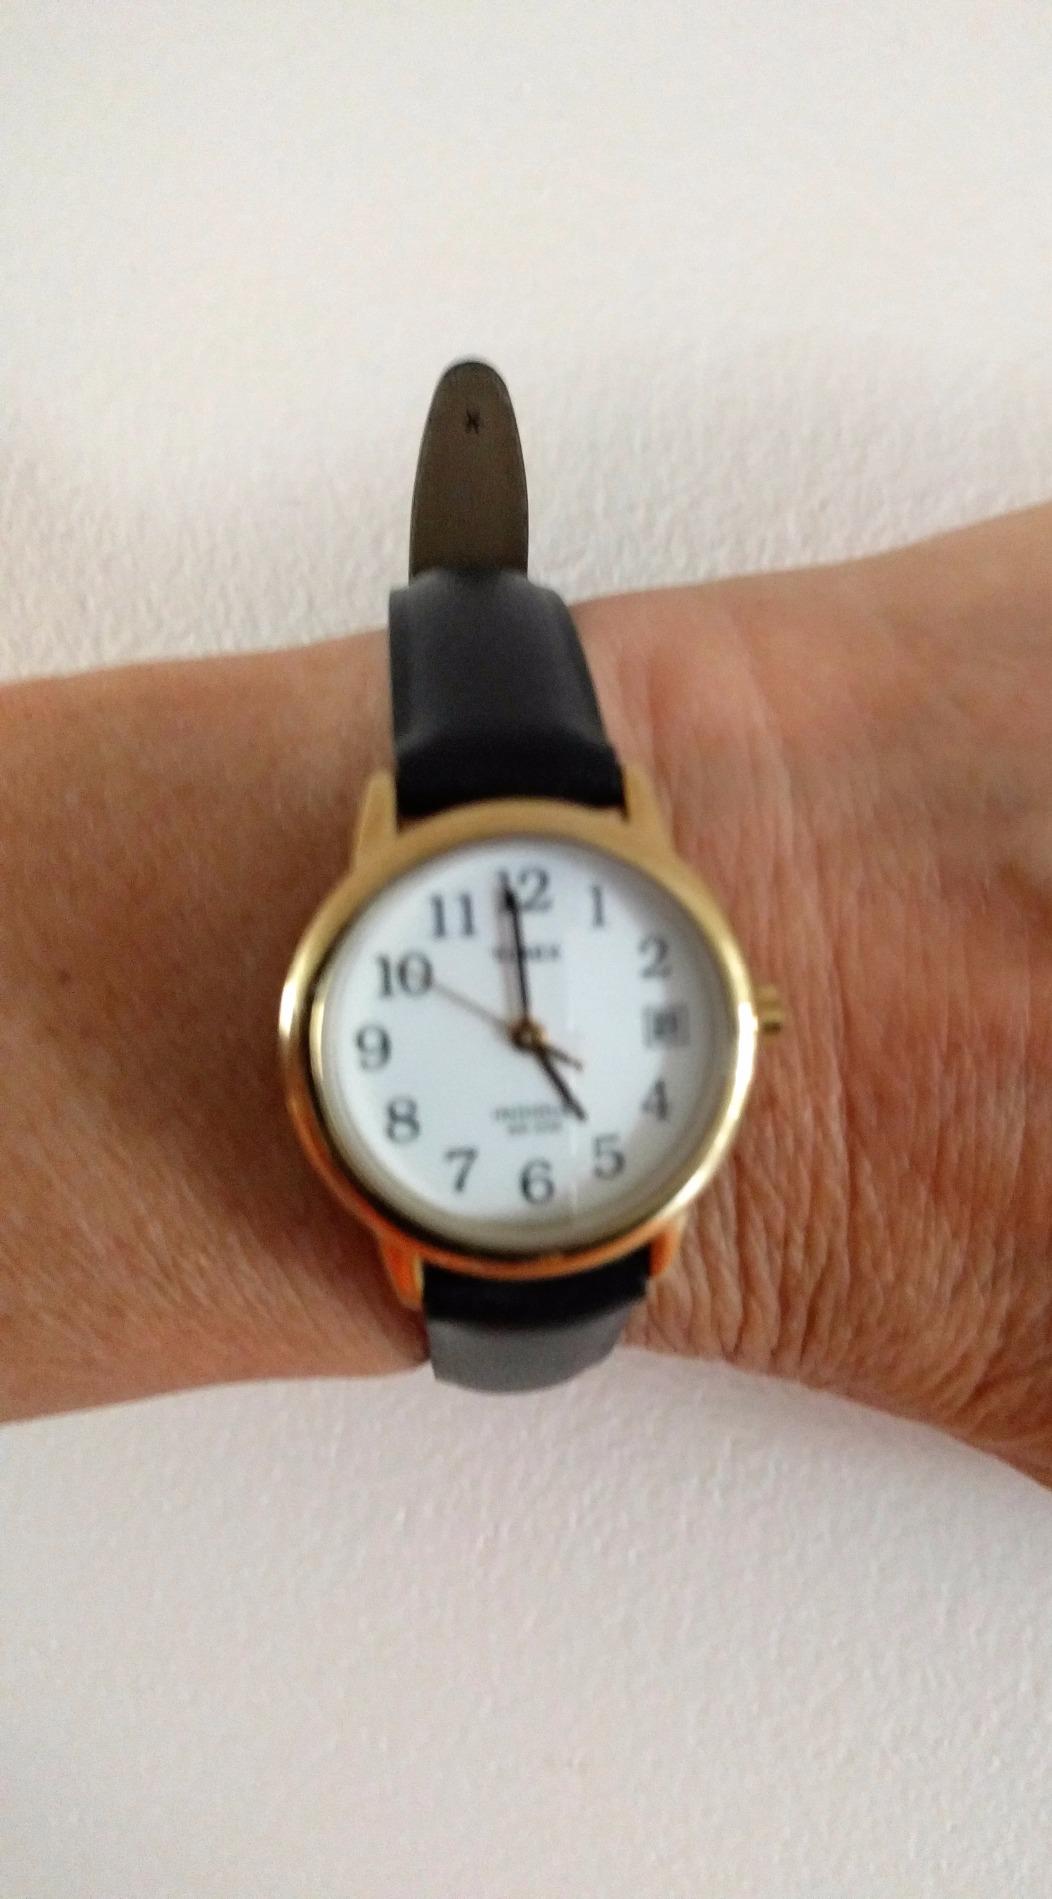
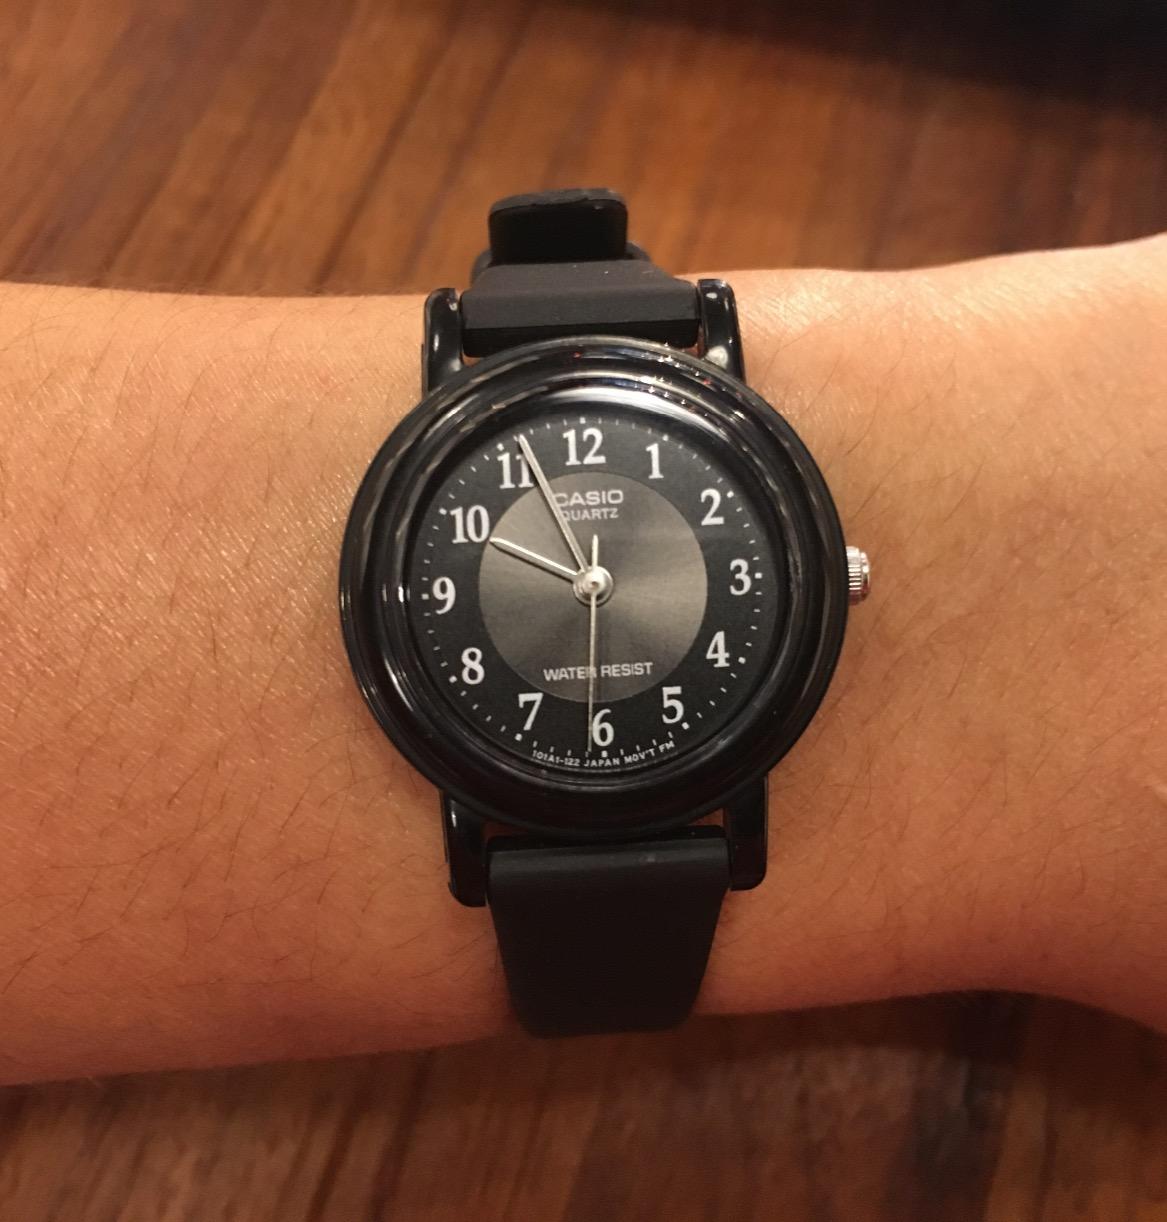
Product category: accessories_watch
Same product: no